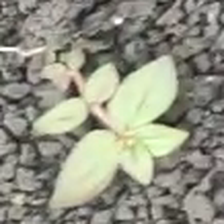
Weed species: Choti_dudhi_(Euphorbia_hirta)